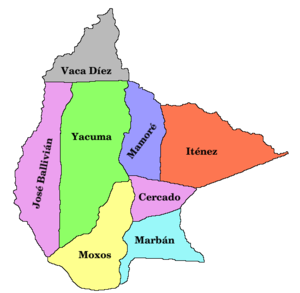
Le département de Beni est un département du nord-est de la Bolivie, situé dans l'Amazonie. Sa capitale est Trinidad.